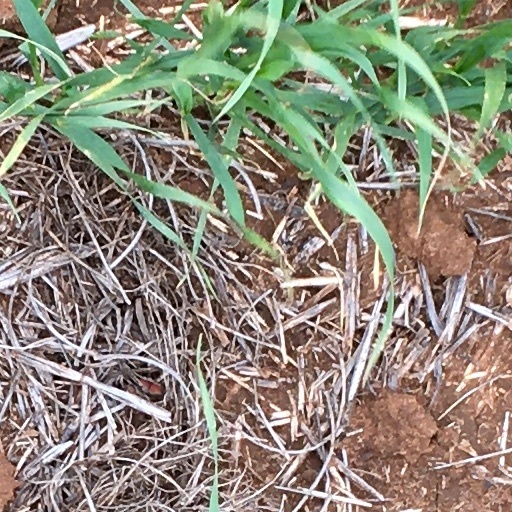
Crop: wheat